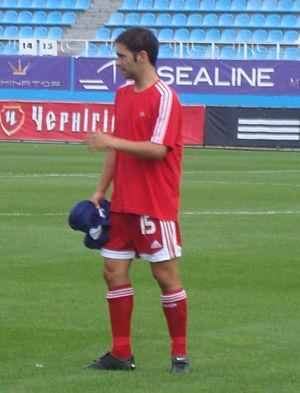
Jordi Escura Aixàs, dit Jordi Escura, né le 19 avril 1980 à Andorre-la-Vieille en Andorre, est un footballeur international andorran, évoluant au poste de défenseur.